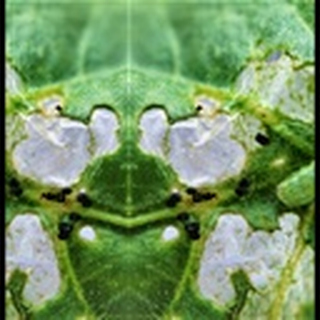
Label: cotton_army_worm